Maaveeran (2023 film)

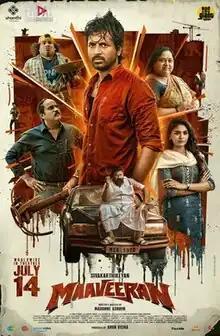
Theatrical release poster

Maaveeran (also marketed as Maaveeran: Veerame Jeyam) is a 2023 Indian Tamil-language fantasy superhero action film directed by Madonne Ashwin and produced by Shanti Talkies. The film stars Sivakarthikeyan in the titular role, alongside Aditi Shankar, Saritha, Mysskin, Monisha Blessy, Yogi Babu and Sunil. In the film, a cartoonist starts hearing a voice after an accident, which tries to make him kill a corrupt minister.